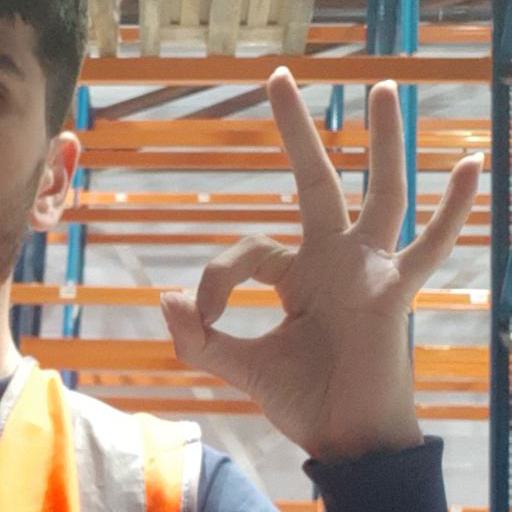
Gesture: ok